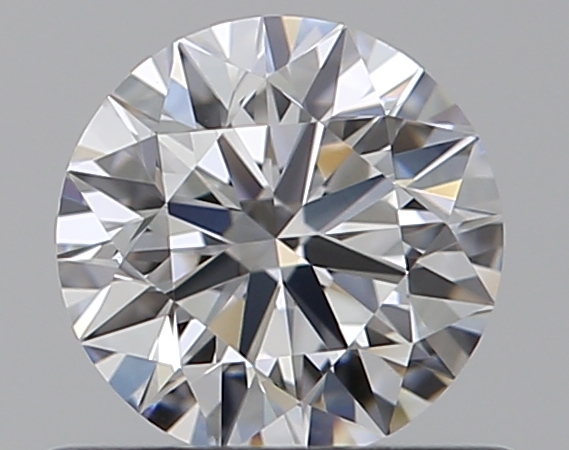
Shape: round
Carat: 0.53
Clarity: VVS2
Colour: D
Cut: EX
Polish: EX
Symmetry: EX
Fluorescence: N
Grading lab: GIA
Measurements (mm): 5.18 x 5.21 x 3.21